Siedlce railway station

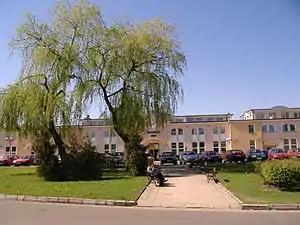

Siedlce railway station is a railway station in Siedlce, Poland. As of 2011, it is served by Koleje Mazowieckie (which runs the KM2 services from Warszawa Zachodnia to Łuków and KM31 services from Siedlce to Czeremcha), Przewozy Regionalne (InterRegio services between Łuków and Bielsko Biała Główna), and PKP Intercity. The station was opened in 1866.